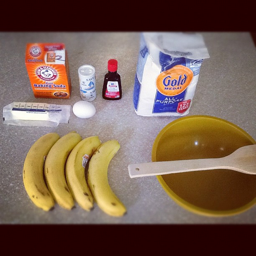
Ingredients including bananas, flour, butter and an egg sit next to a bowl.
a counter top with some bananas on it
a close up of bananas on a table
Bananas, flower, baking soda, vanilla, salt, butter, an egg and a bowl and spoon.
Baking ingredients on a table with 4 bananas